Vermont–Austria National Guard Partnership

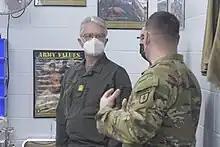
Vermont National Guard hosts Austrian delegation

The Guard's Defensive Cyber Operations Element (DCO-E) has supported SPP partners Senegal and North Macedonia with numerous cyber assessments. Also of interest to Austria, the Vermont Guard's electronic warfare capabilities encompass electronic attack, support, and protection.